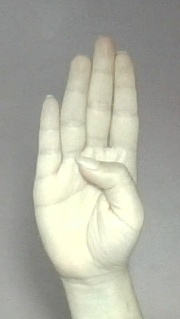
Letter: kaaf